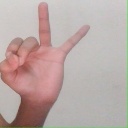
अक्षर: ण